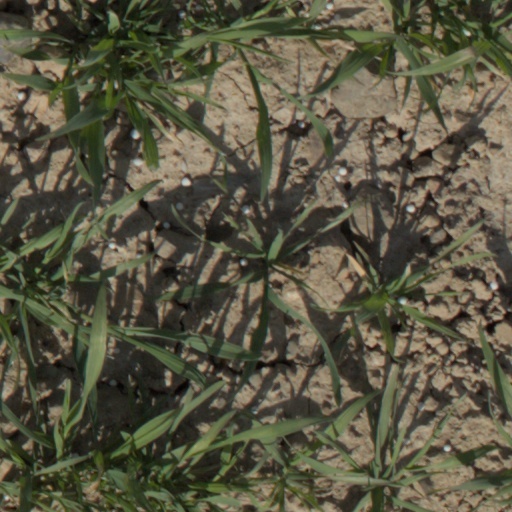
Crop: wheat